Wajik

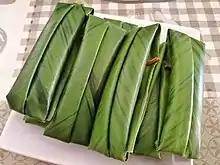
Bruneian "wajid"

In Brunei, this confection is known as . It is prepared by steaming rice, which is then mixed with coconut milk and caramelized sugar. It is finally wrapped in "nyirik" leaves and fastened with a pin made with the midrib of oil palm leaves, in the same manner as wrapping "kelupis". It is regarded as a traditional food which has been passed down from generation to generation.